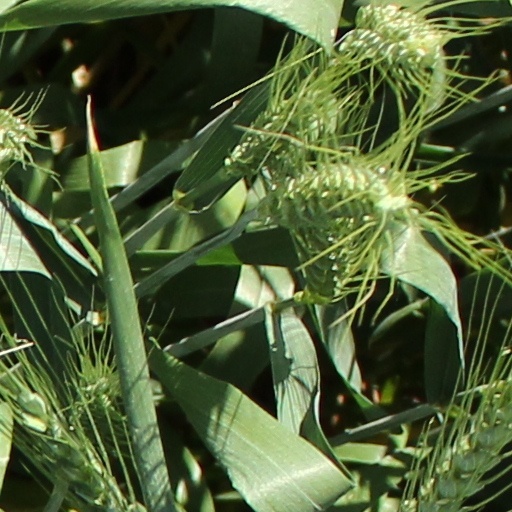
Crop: wheat